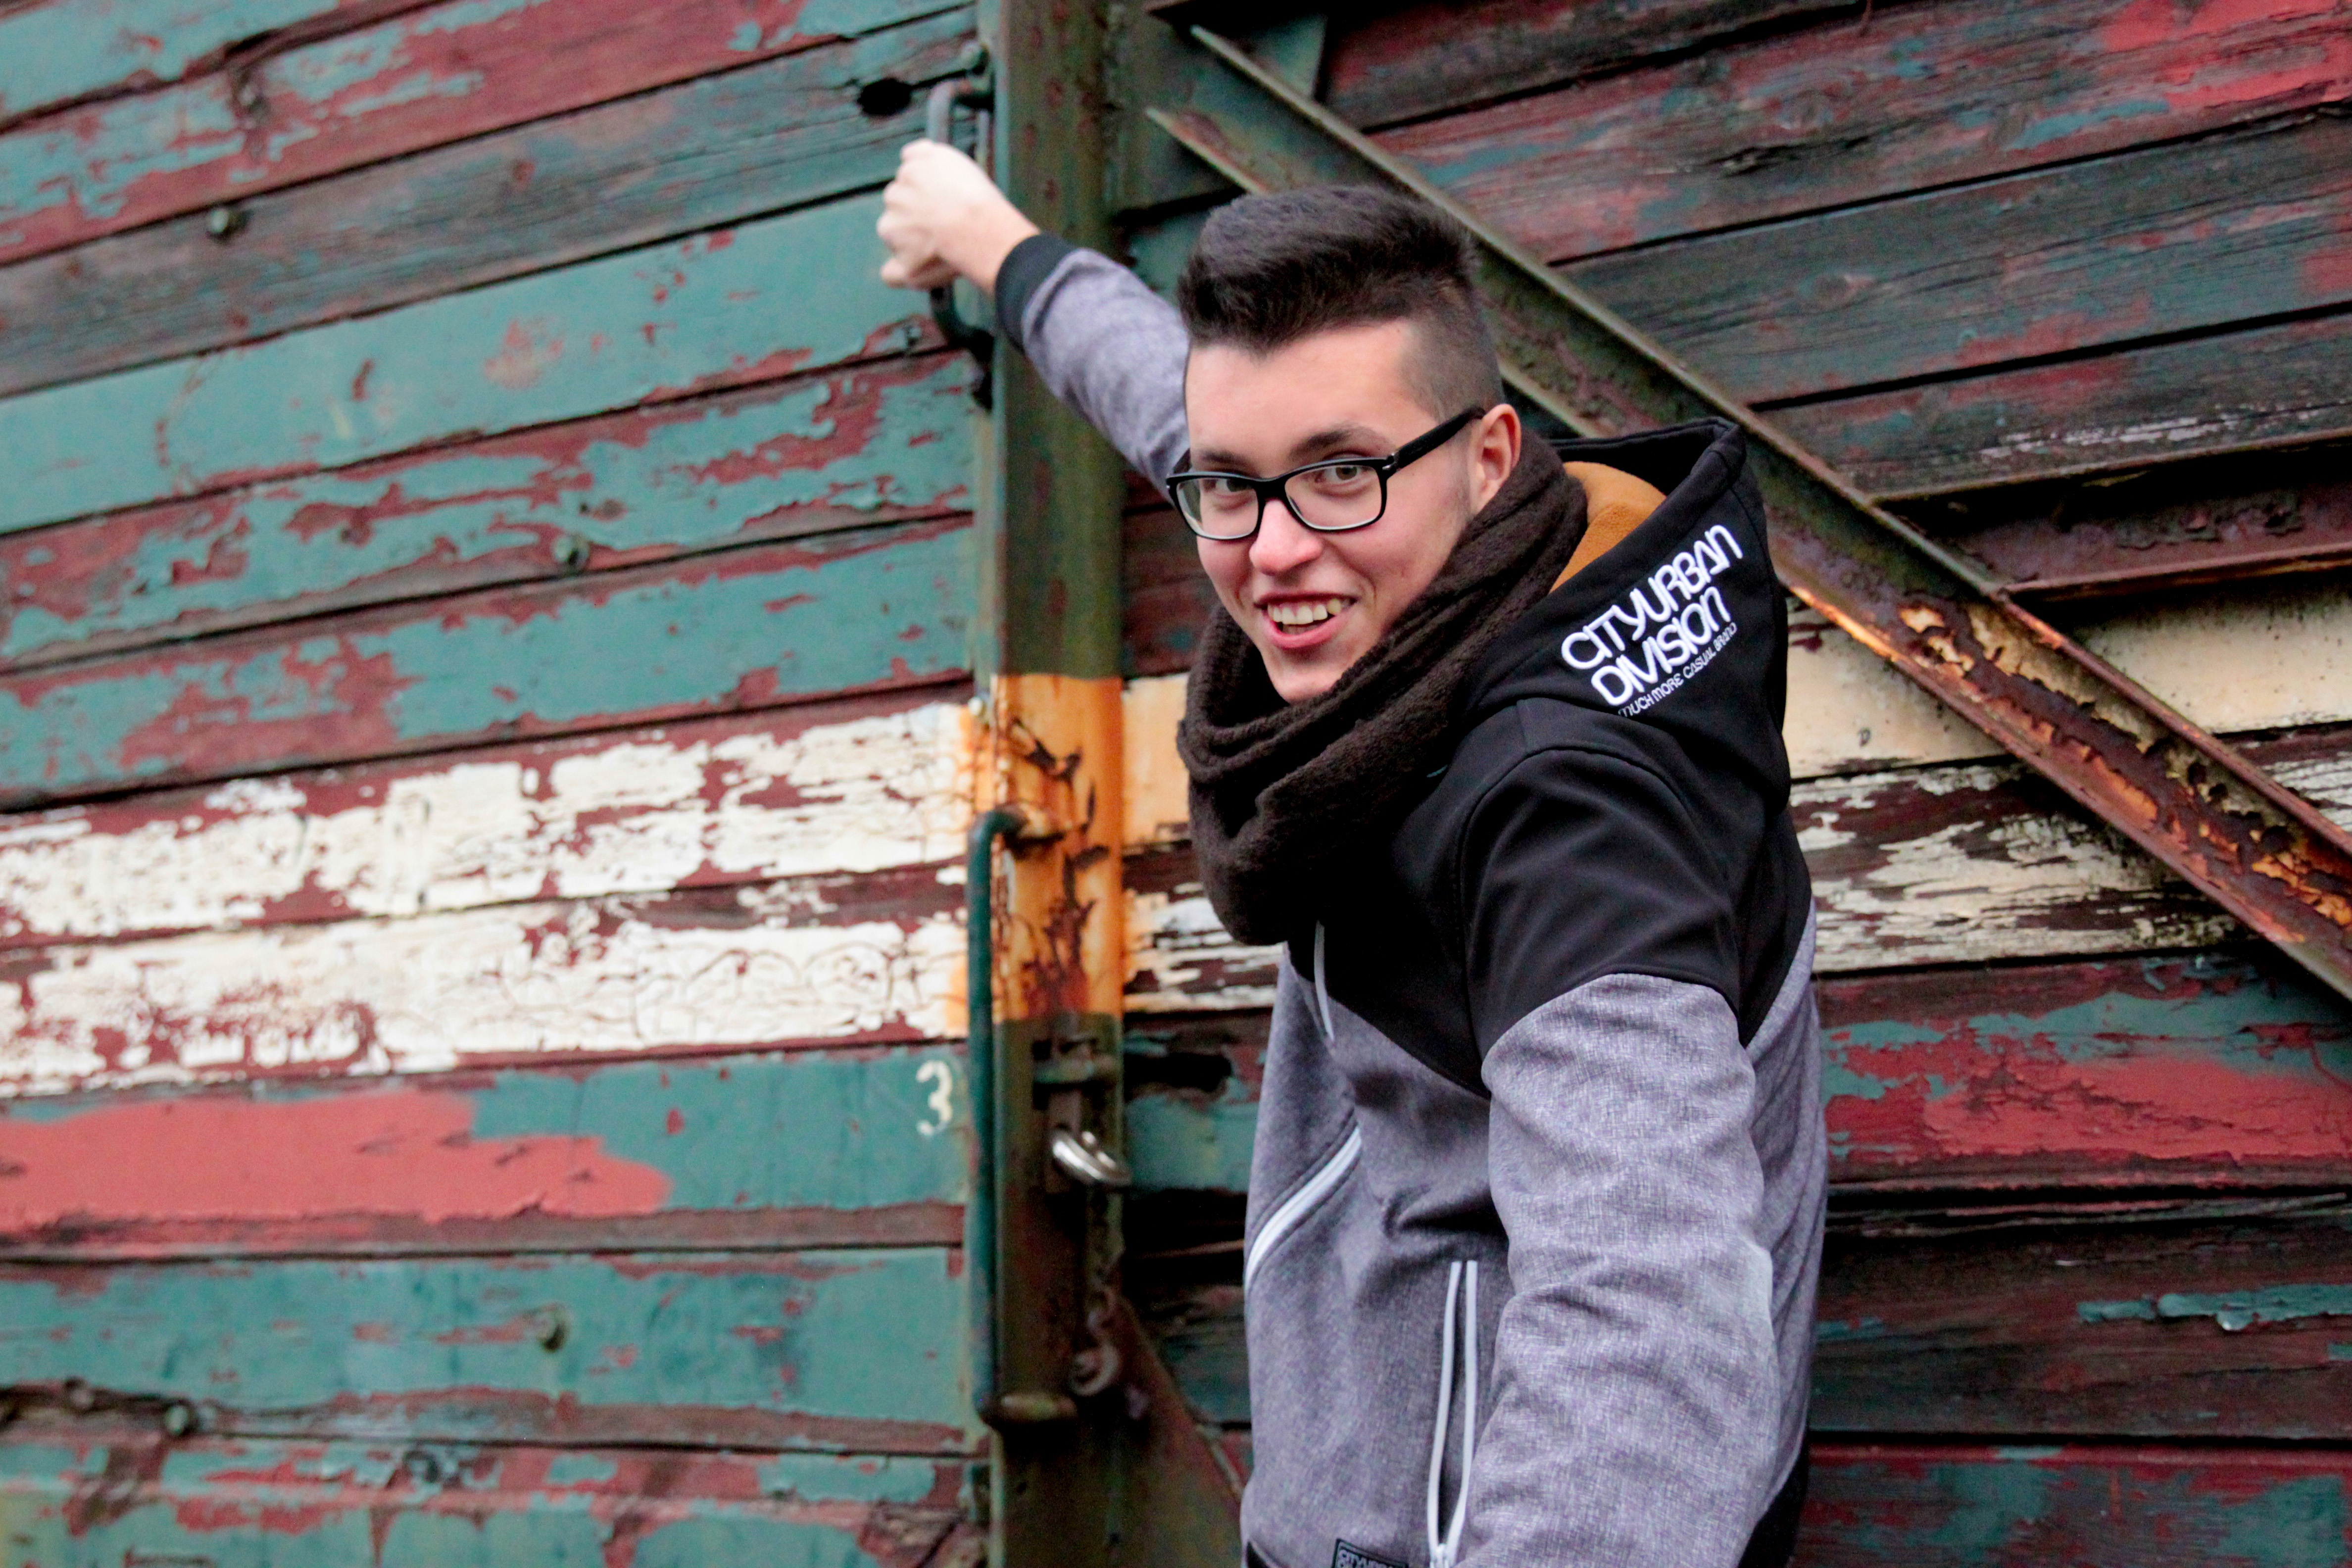
man, person, track, railway, wagon, boy, old, train, male, transport, youth, human, locomotive, rusted, wreck, railway station, teen, seemed, railway carriages, laborer, obsolete, retired, young people, rascal, turned off, tramp, construction worker